Sally Jewell

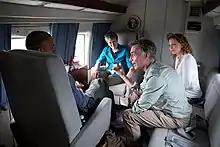
Jewell (center) aboard Marine One with (left to right) President Barack Obama, Bill Nye, and Rep. Debbie Wasserman Schultz for Earth Day, April 22, 2015

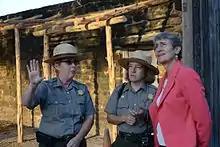
Sally Jewell at Mission San Jose

Jewell's first order as secretary, issued in October 2013, established a process for the Department of the Interior to offset large development projects with conservation efforts. The effort was an extension of existing programs that use fees for offshore drilling permits to expand or build parks. At the same time, Jewell publicly pledged to work with President Obama to preserve mountains and rivers, with or without Congressional action. Existing laws, such as the 1906 Antiquities Act, give the president broad authority to preserve land, a power Jewell indicated she and the President were prepared to use as part of a balanced approach between development and conservation.